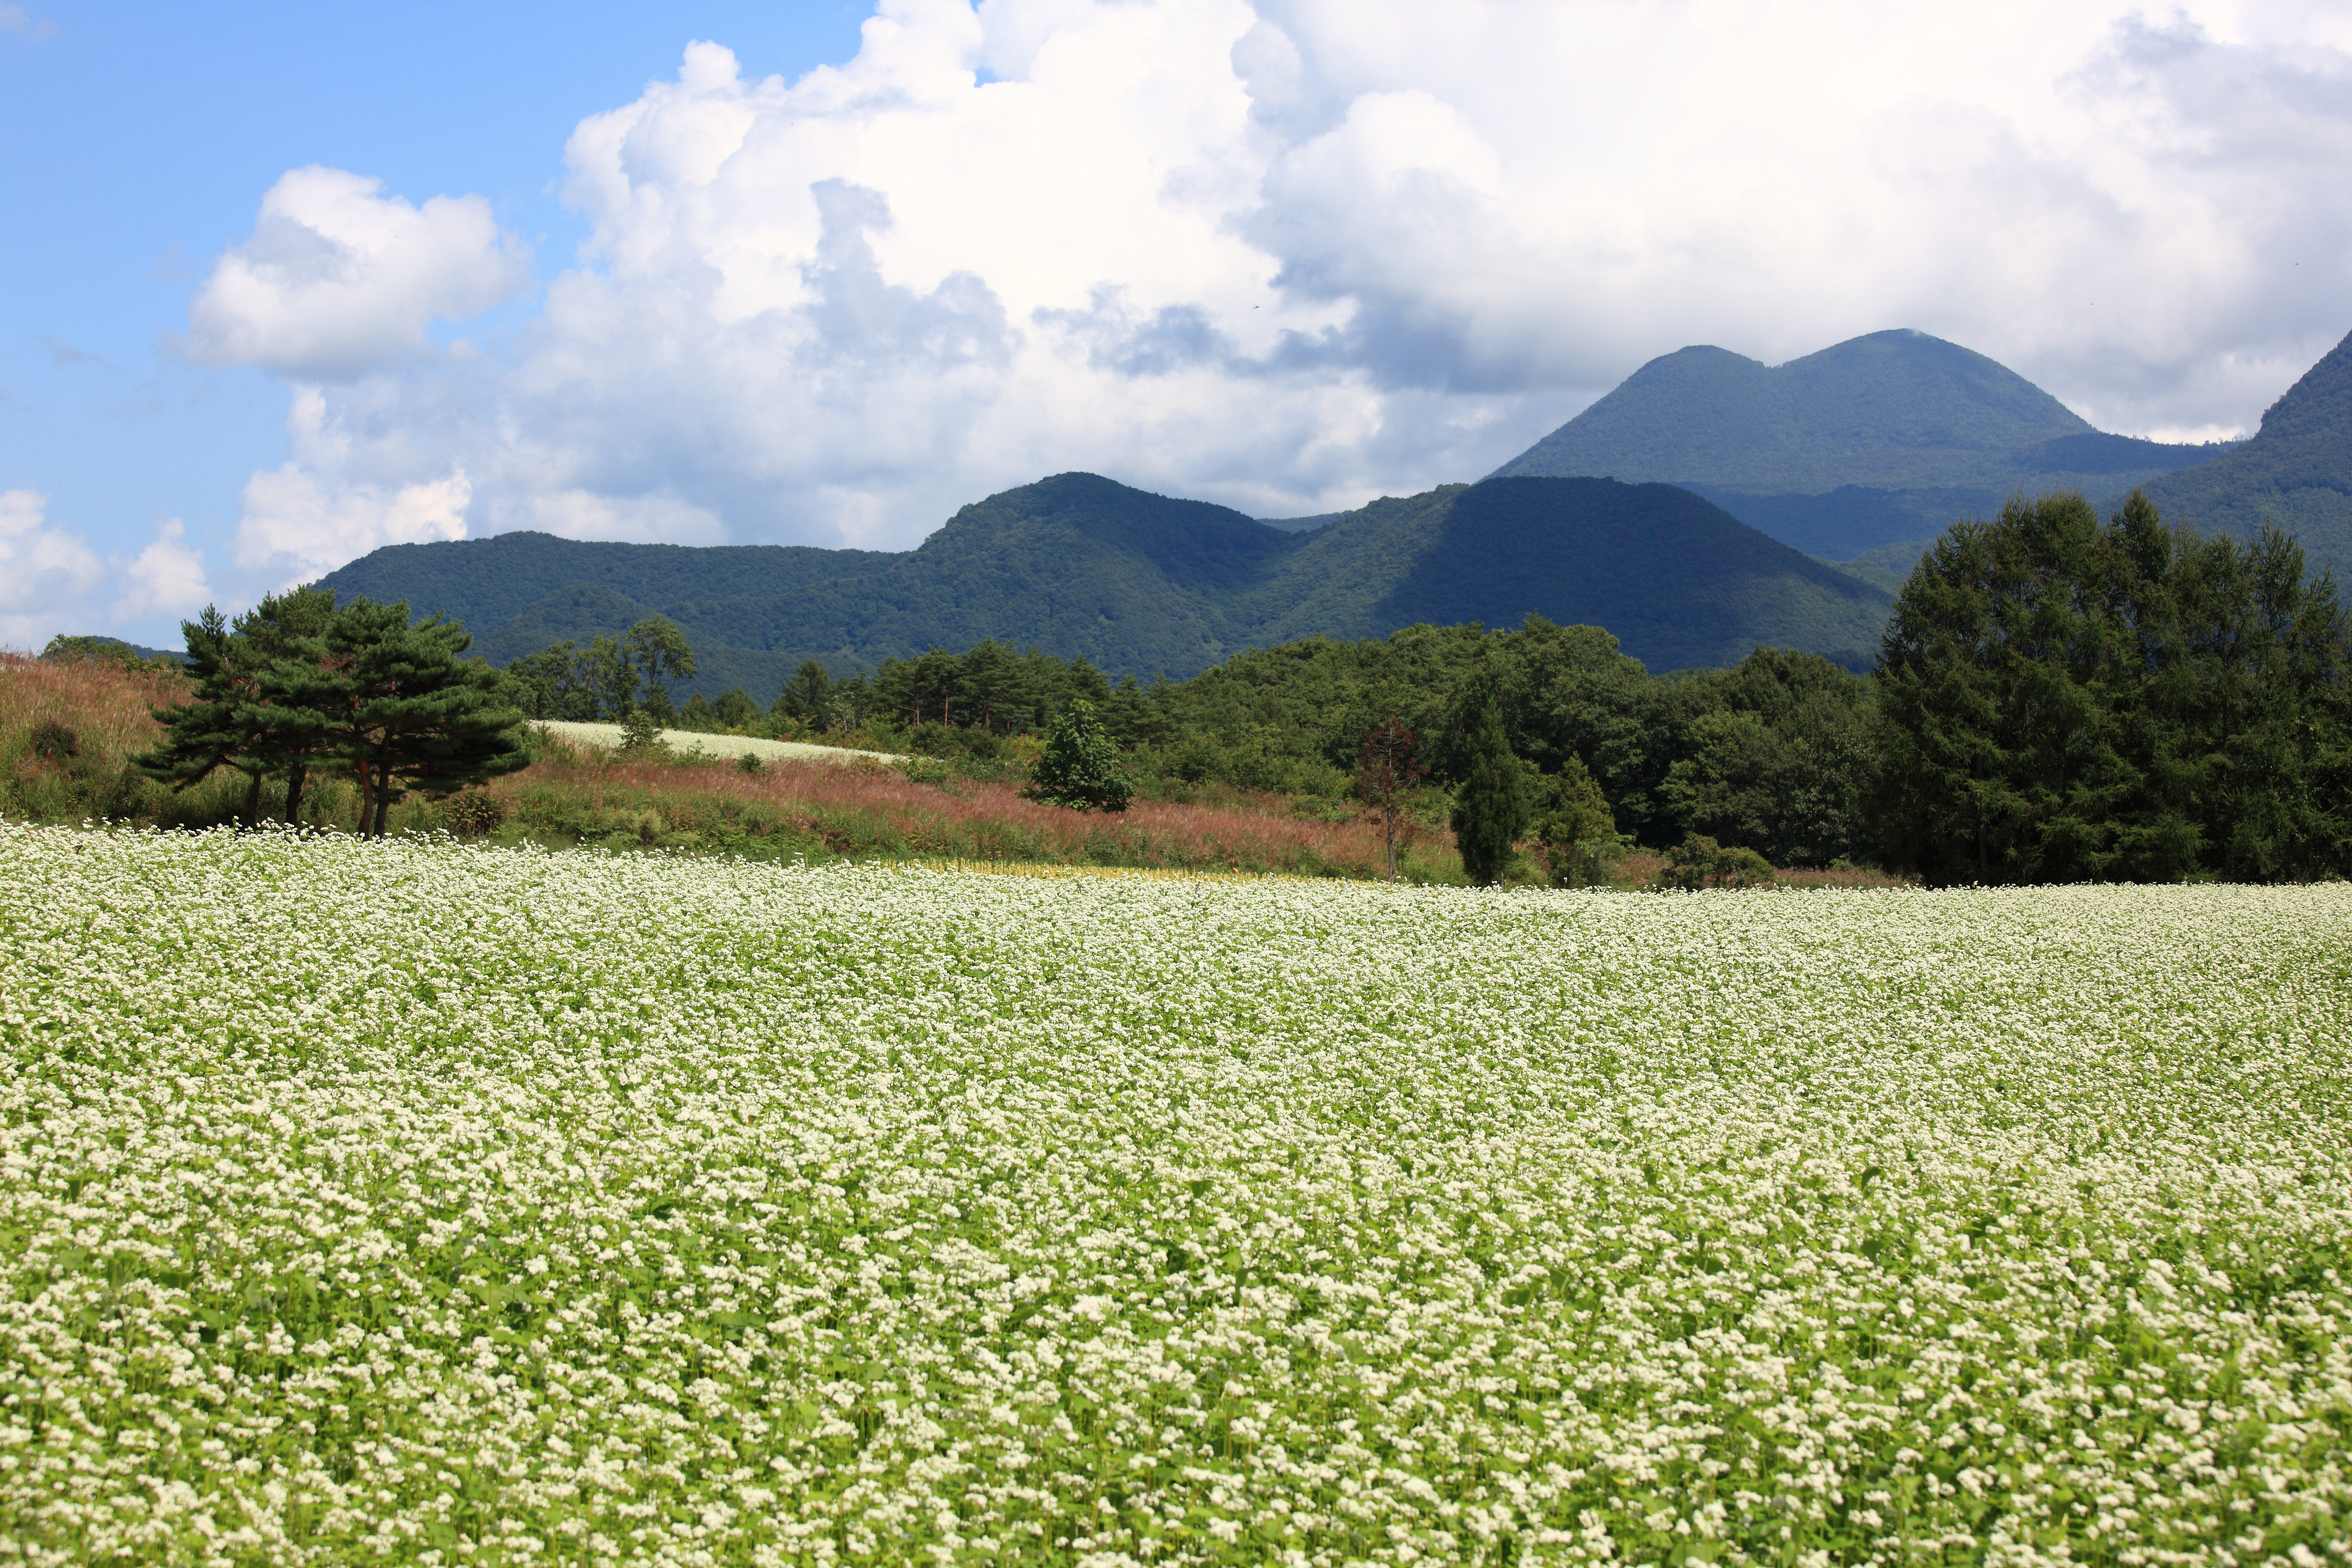
landscape, grass, mountain, plant, field, farm, meadow, prairie, hill, flower, view, valley, mountain range, high, crop, pasture, agriculture, plain, wildflower, grassland, plantation, plateau, 5d, hires, habitat, markii, ecosystem, hi, res, resolution, soba, buckwheat, rural area, natural environment, geographical feature, grass family, mountainous landforms